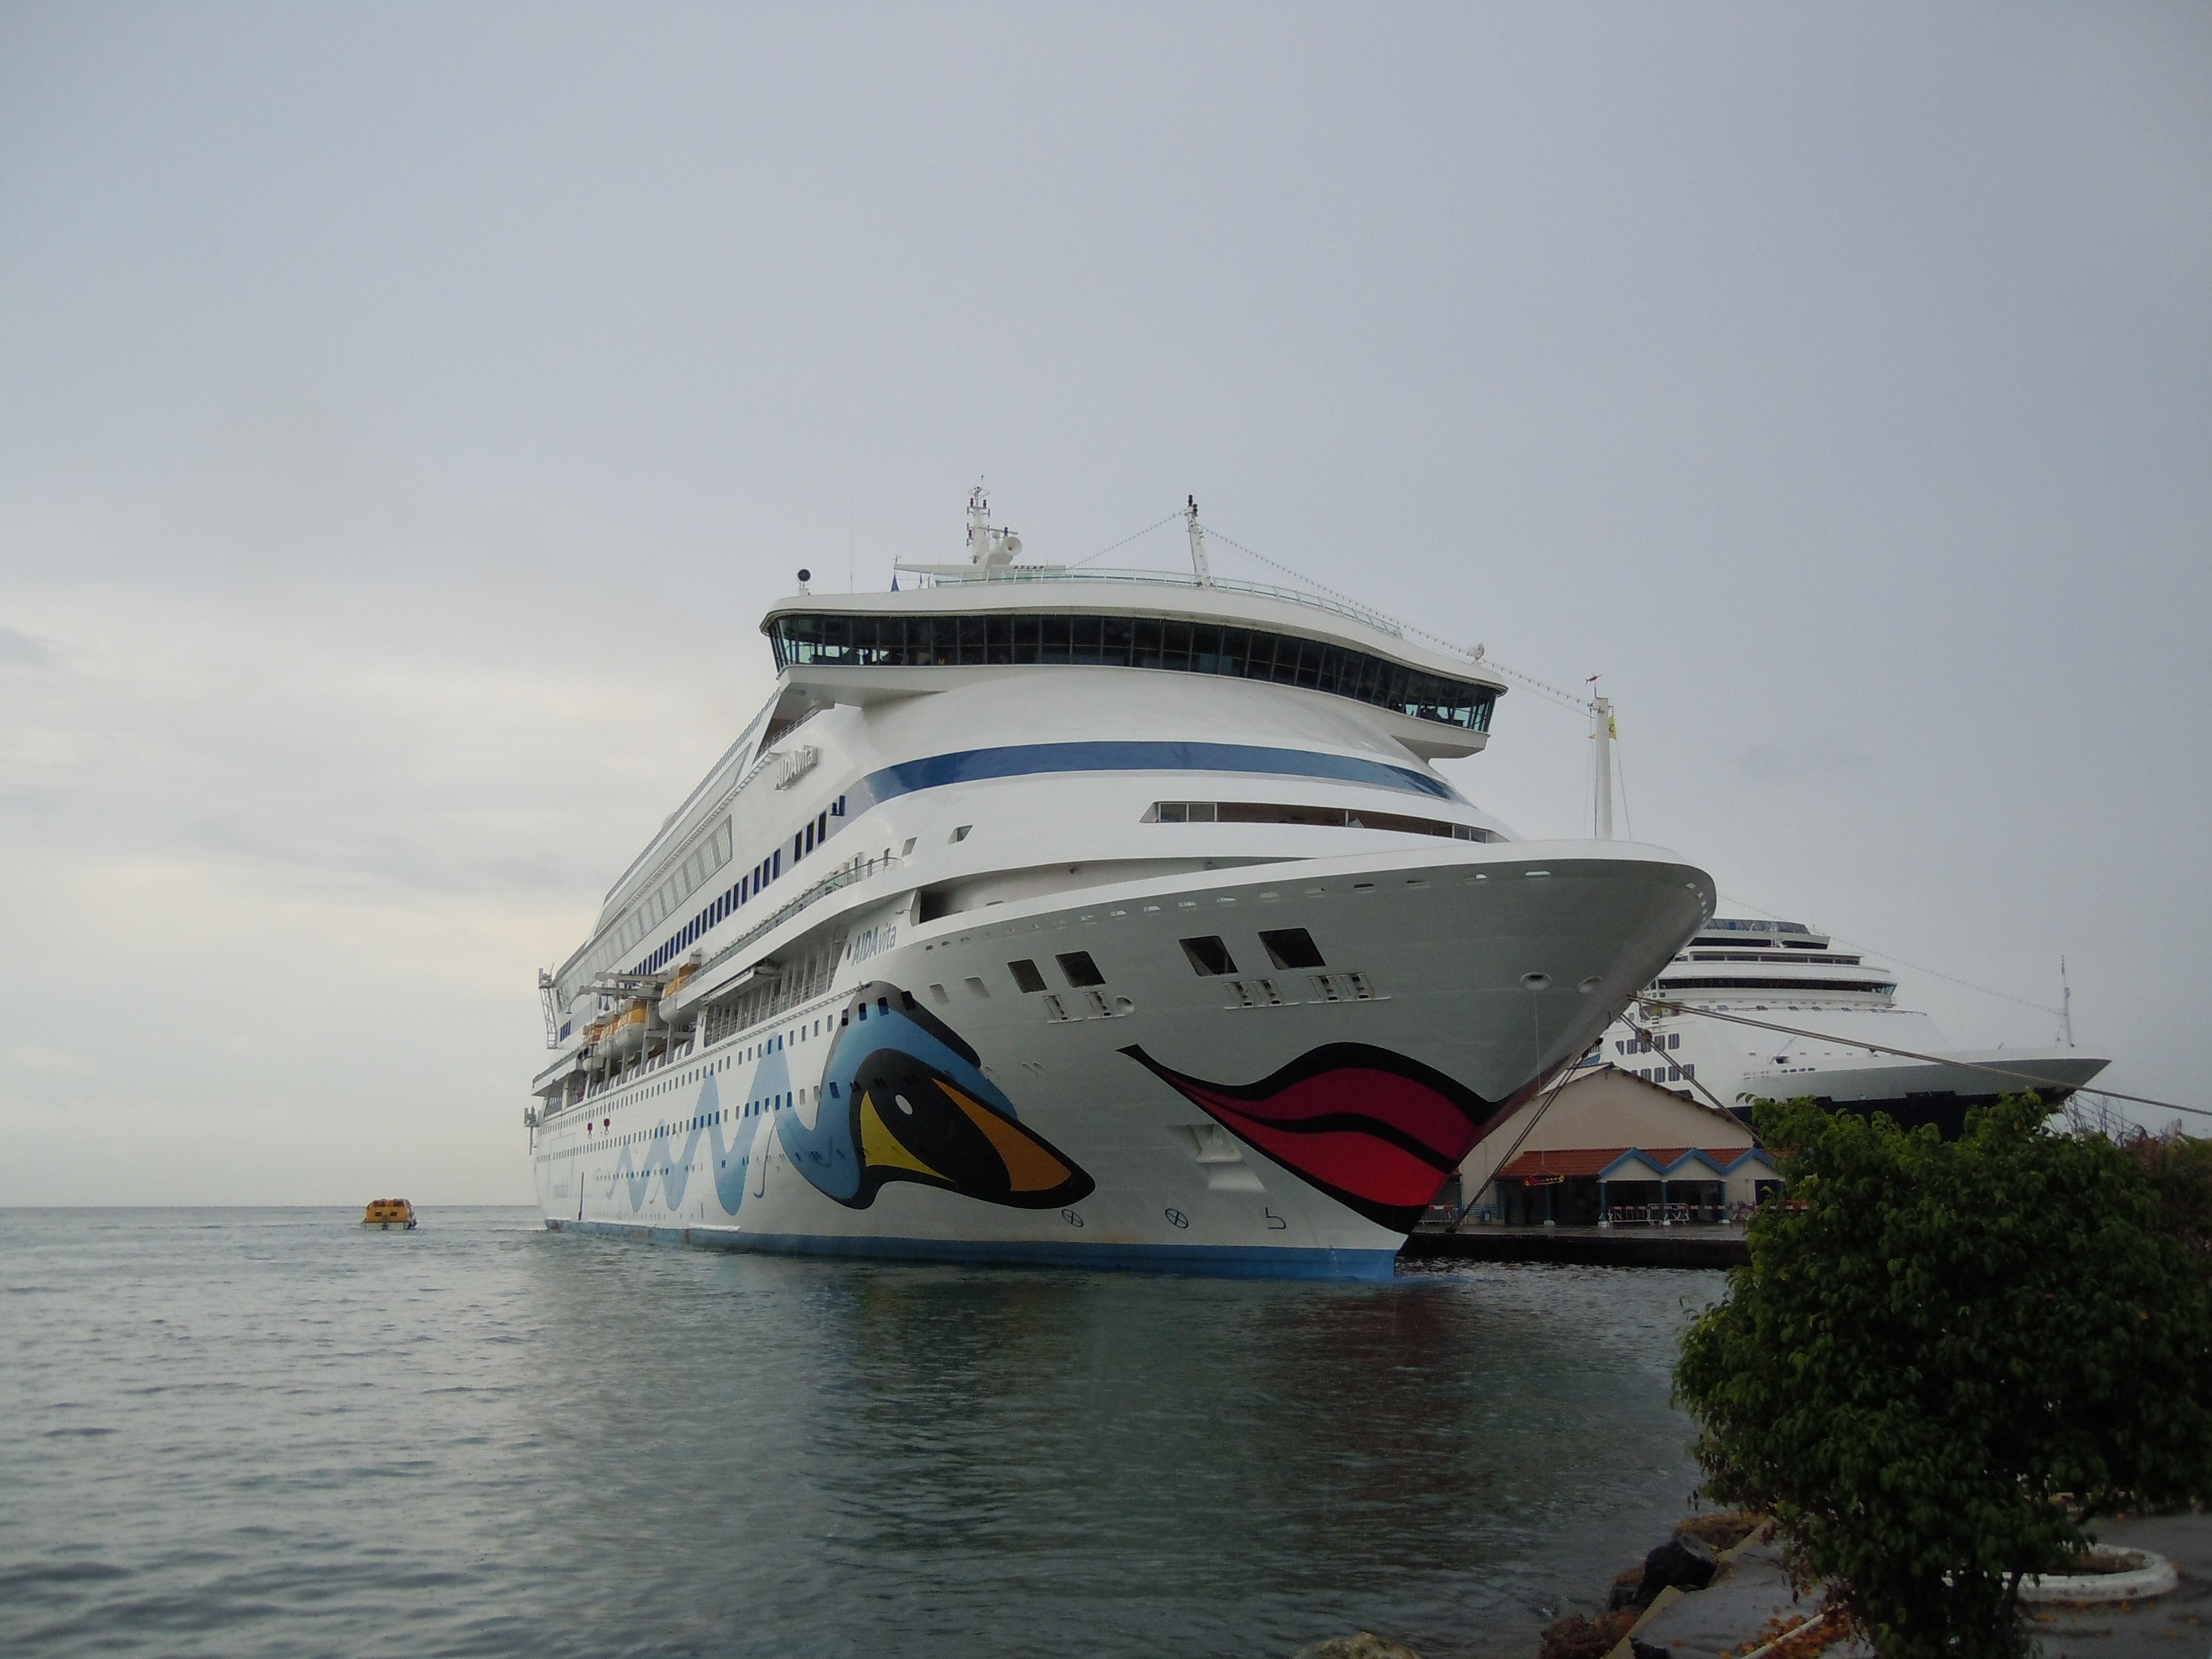
sea, boat, ship, vehicle, yacht, holiday, ferry, boats, watercraft, cruise ship, ecosystem, motor ship, passenger ship, driving cruise ship, luxury yacht, ocean liner, aida